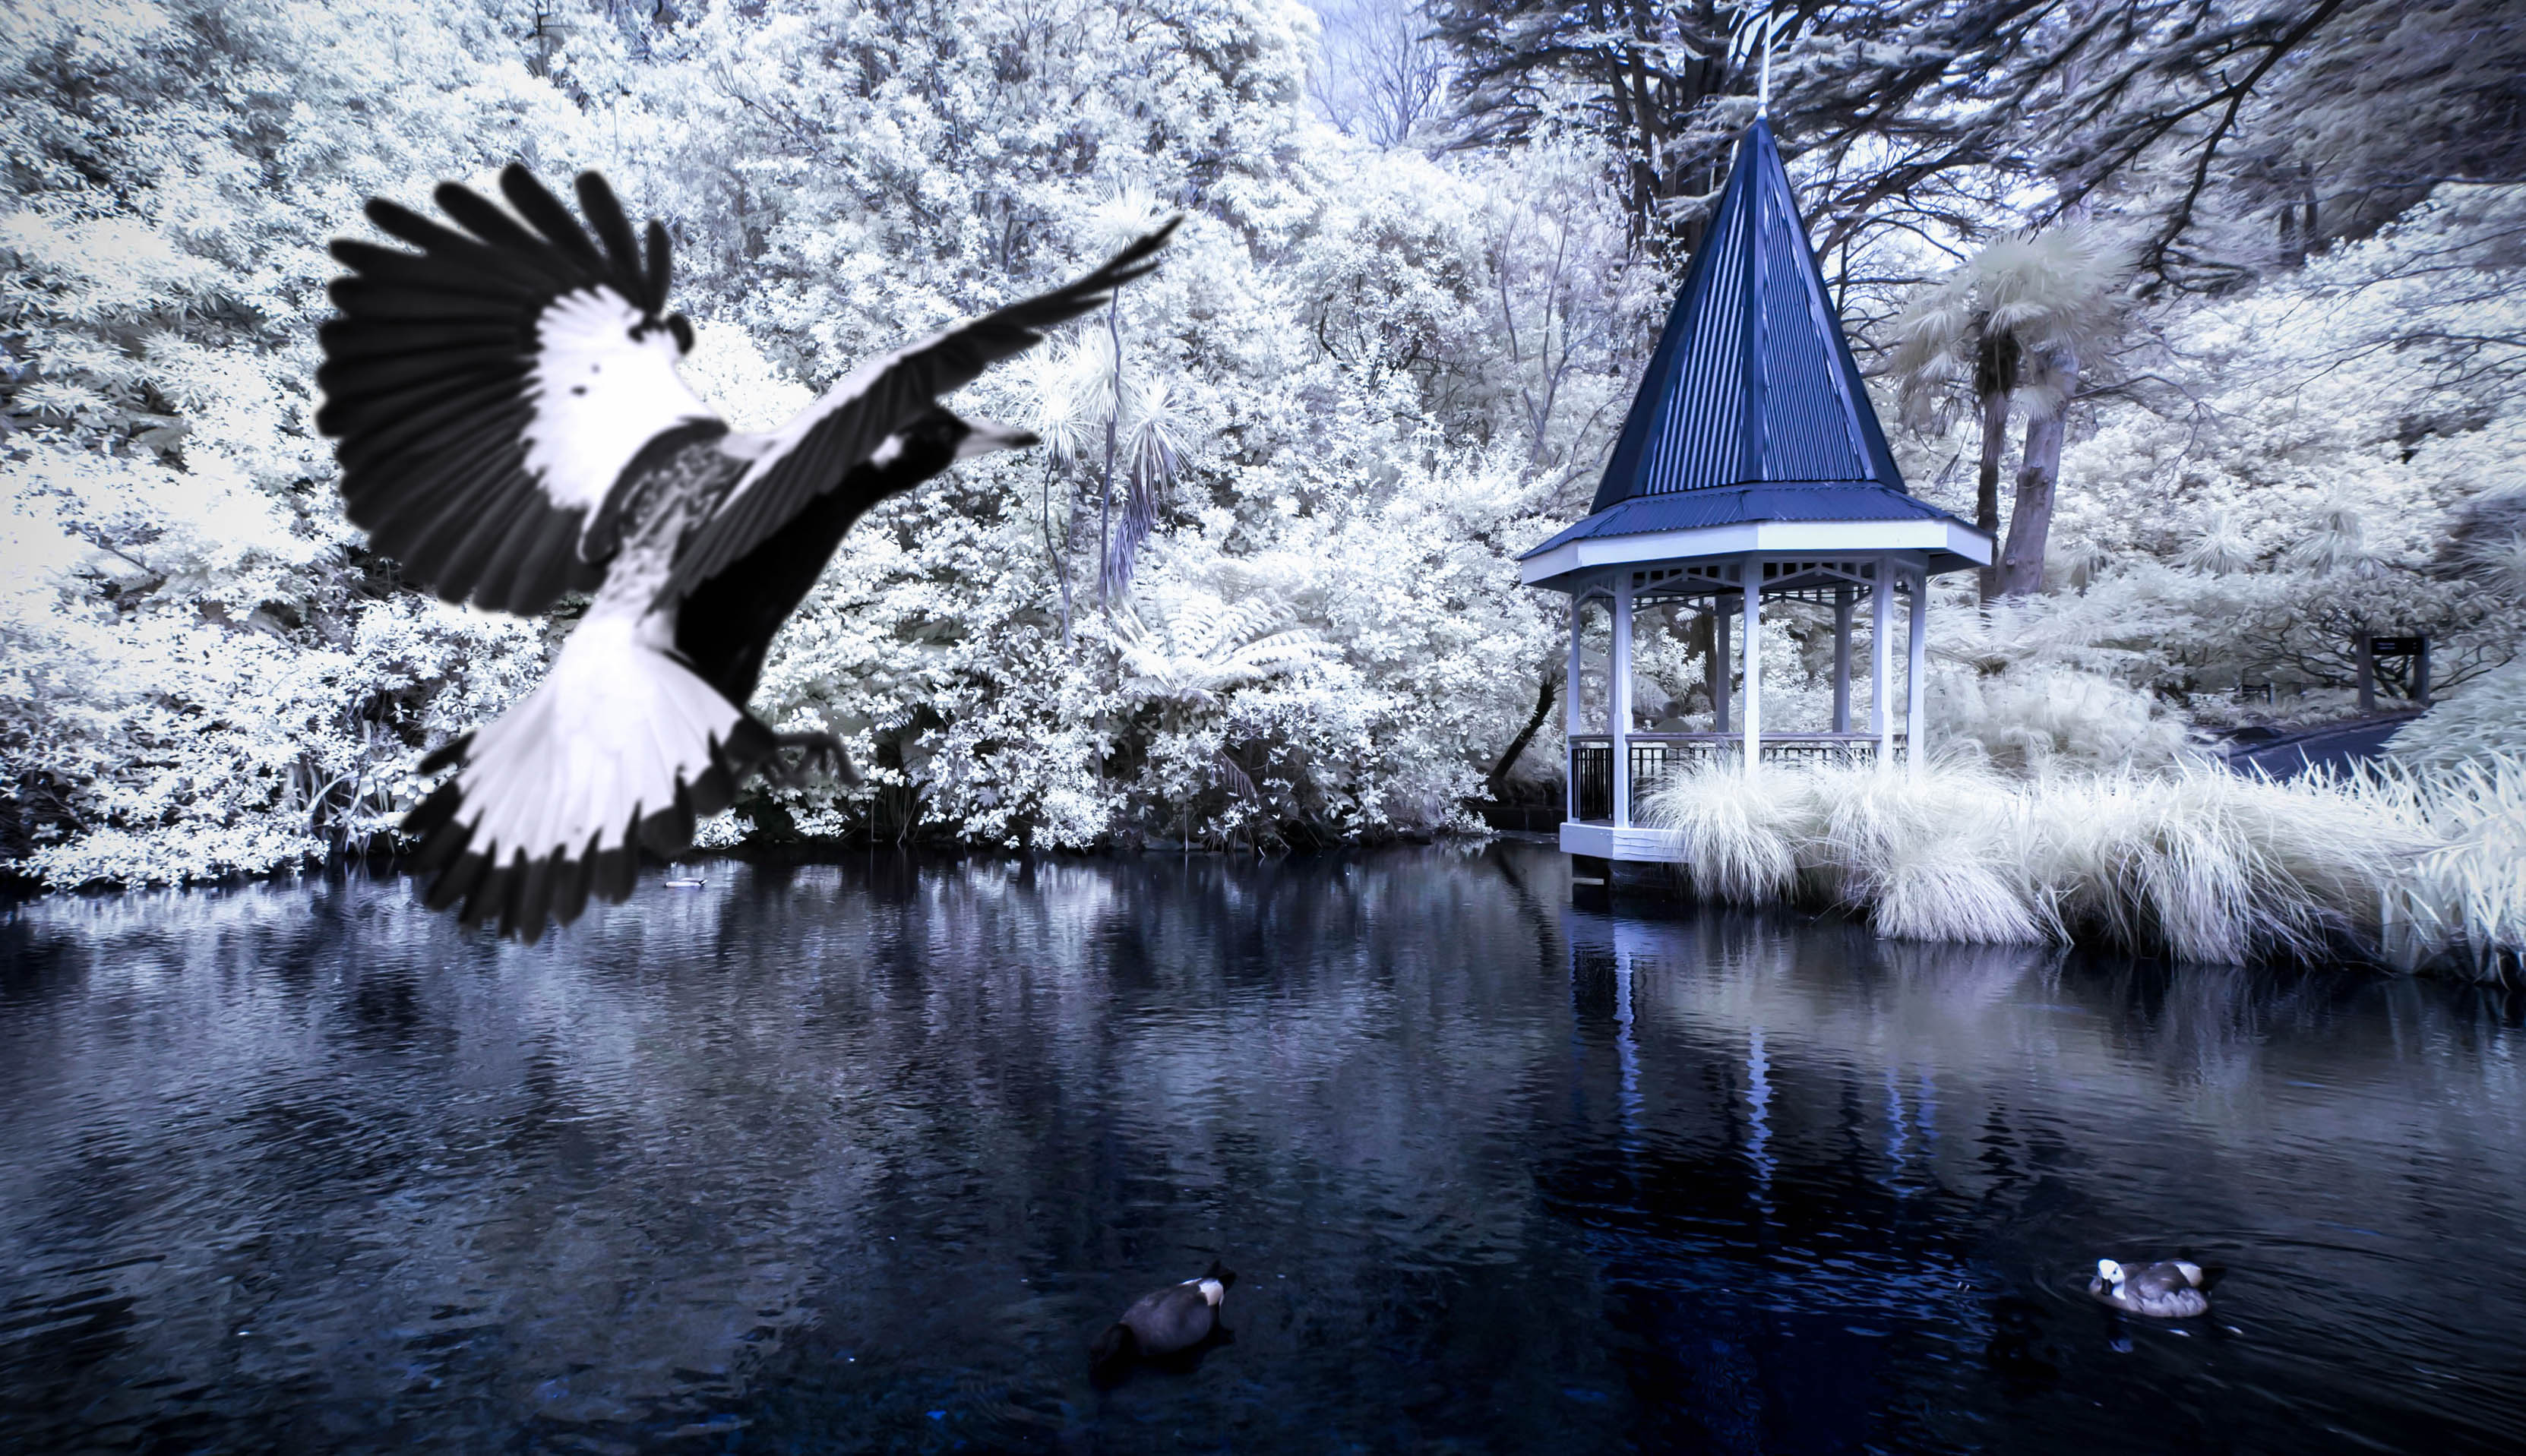
water, snow, winter, flower, lake, flying, ice, reflection, weather, season, trees, birds, ducks, turret, freezing, water birds